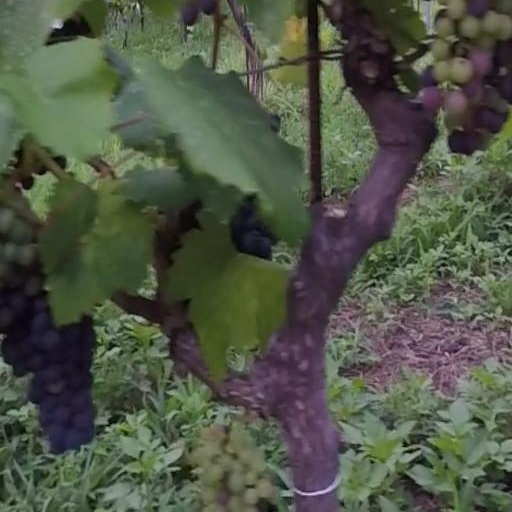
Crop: grape